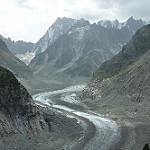
Scene: Outdoor